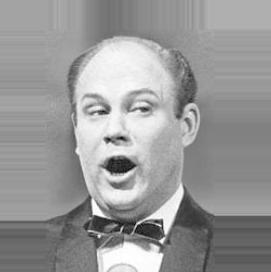
Age: 33